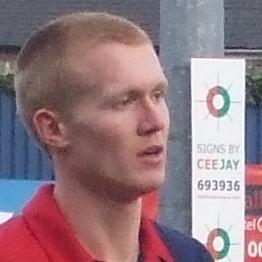
Age: 22